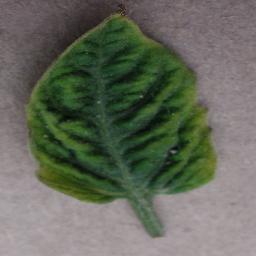
Label: Tomato___Tomato_Yellow_Leaf_Curl_Virus